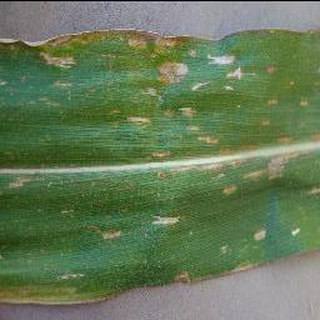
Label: corn_cercospora_leaf_spot